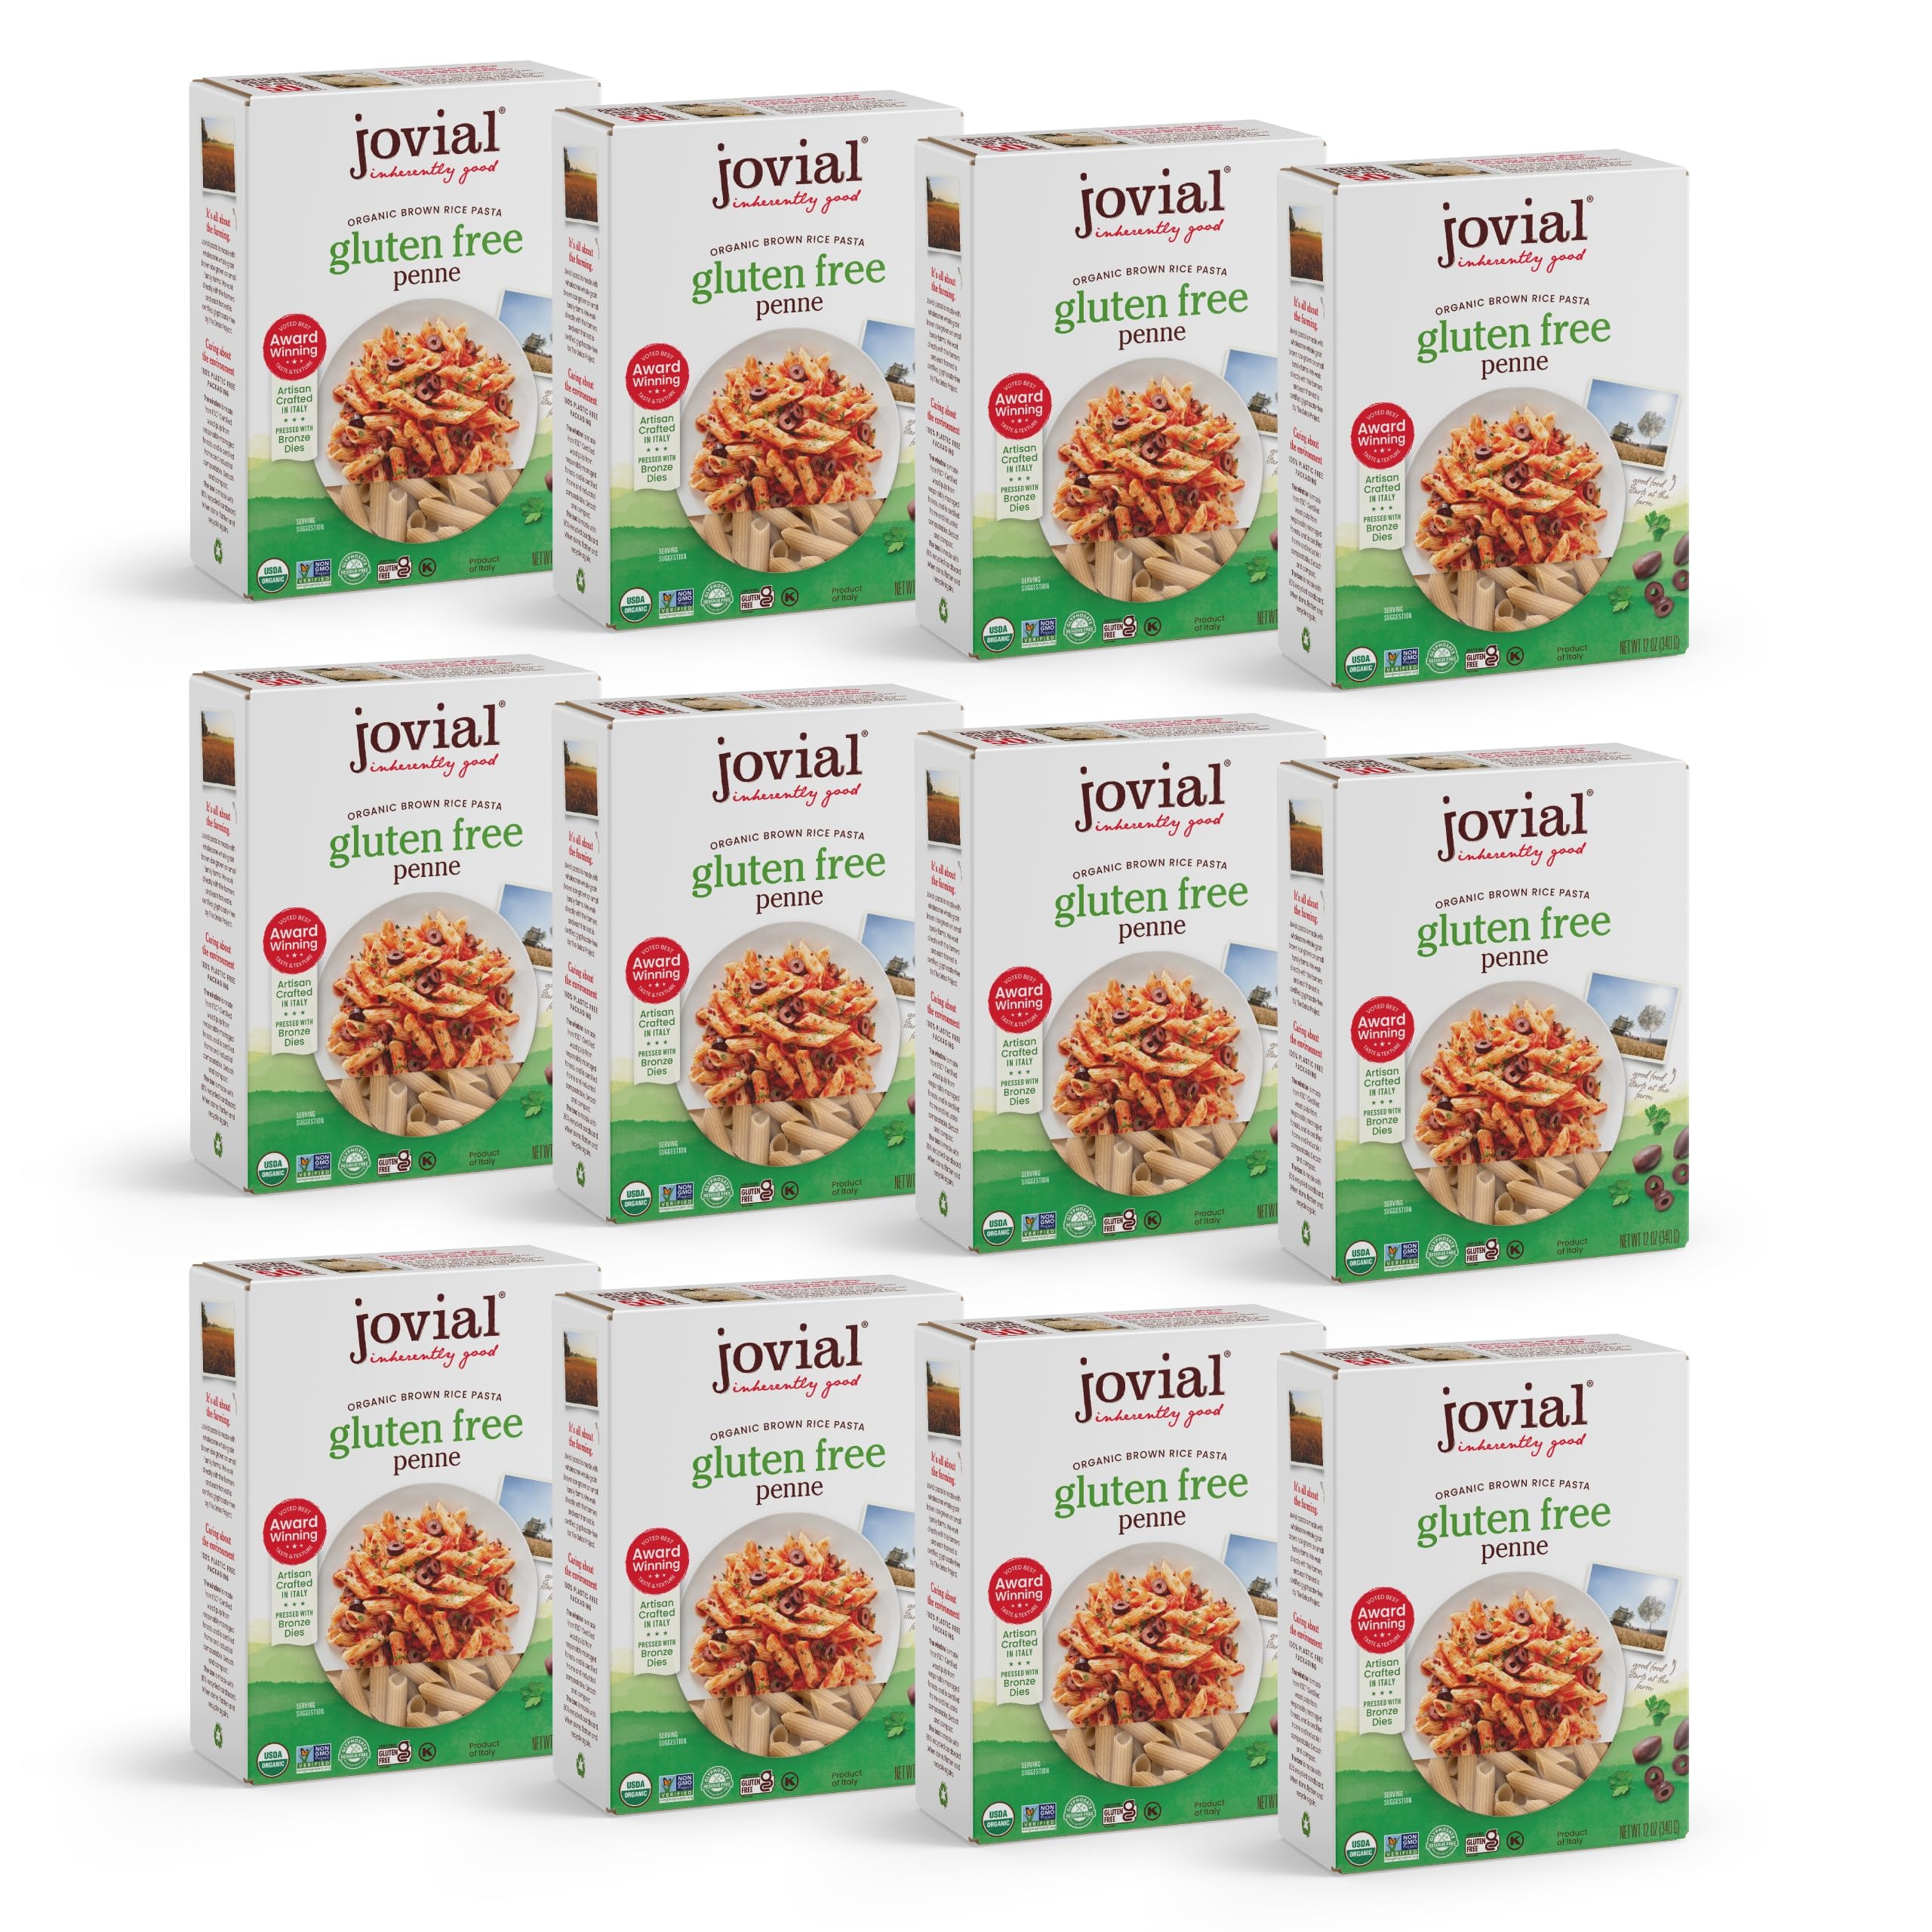
Item Name: Jovial Whole Grain Brown Rice Penne Pasta - Pasta Penne, Penne Pasta, Whole Grain Pasta, Organic Pasta, Gluten Free, Dairy Free, Brown Rice Pasta, Award Winning Taste, Made in Italy - 12 Oz, 12 Pack
Bullet Point 1: WHOLE GRAIN PASTA - Cooks just like regular wheat pasta, so you'll never feel like you're missing out. Tastes great with all types of sauces! Named "Best Gluten Free Pasta" by America's Test Kitchen
Bullet Point 2: SIMPLE INGREDIENTS - True to Jovial fashion, our Brown Rice pasta has no additives and is made using only two ingredients: organic brown rice and water. Enjoy 57g of whole grains per 2 Oz serving
Bullet Point 3: CERTIFIED GLUTEN FREE - Made in a dedicated gluten-free facility and is certified gluten-free at less than 10PPM. Eat freely, deliciously, and organically, and feel good without missing out!
Bullet Point 4: 100% ORGANIC & NON-GMO PROJECT VERIFIED - Jovial Brown Rice Pasta is made from organic brown rice flour and water. It is USDA Certified Organic, Non-GMO Project Verified, and tested for glyphosate
Bullet Point 5: MADE IN ITALY - Made by pasta artisans in Italy who combine the experience of making gluten-free with traditional techniques, like pressing through bronze dies and slow drying for superior quality
Value: 144.0
Unit: Ounce

Price: 4.99